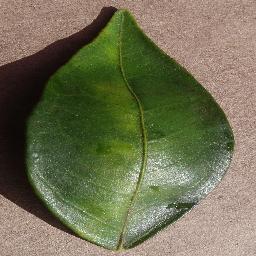
Label: Orange___Haunglongbing_(Citrus_greening)